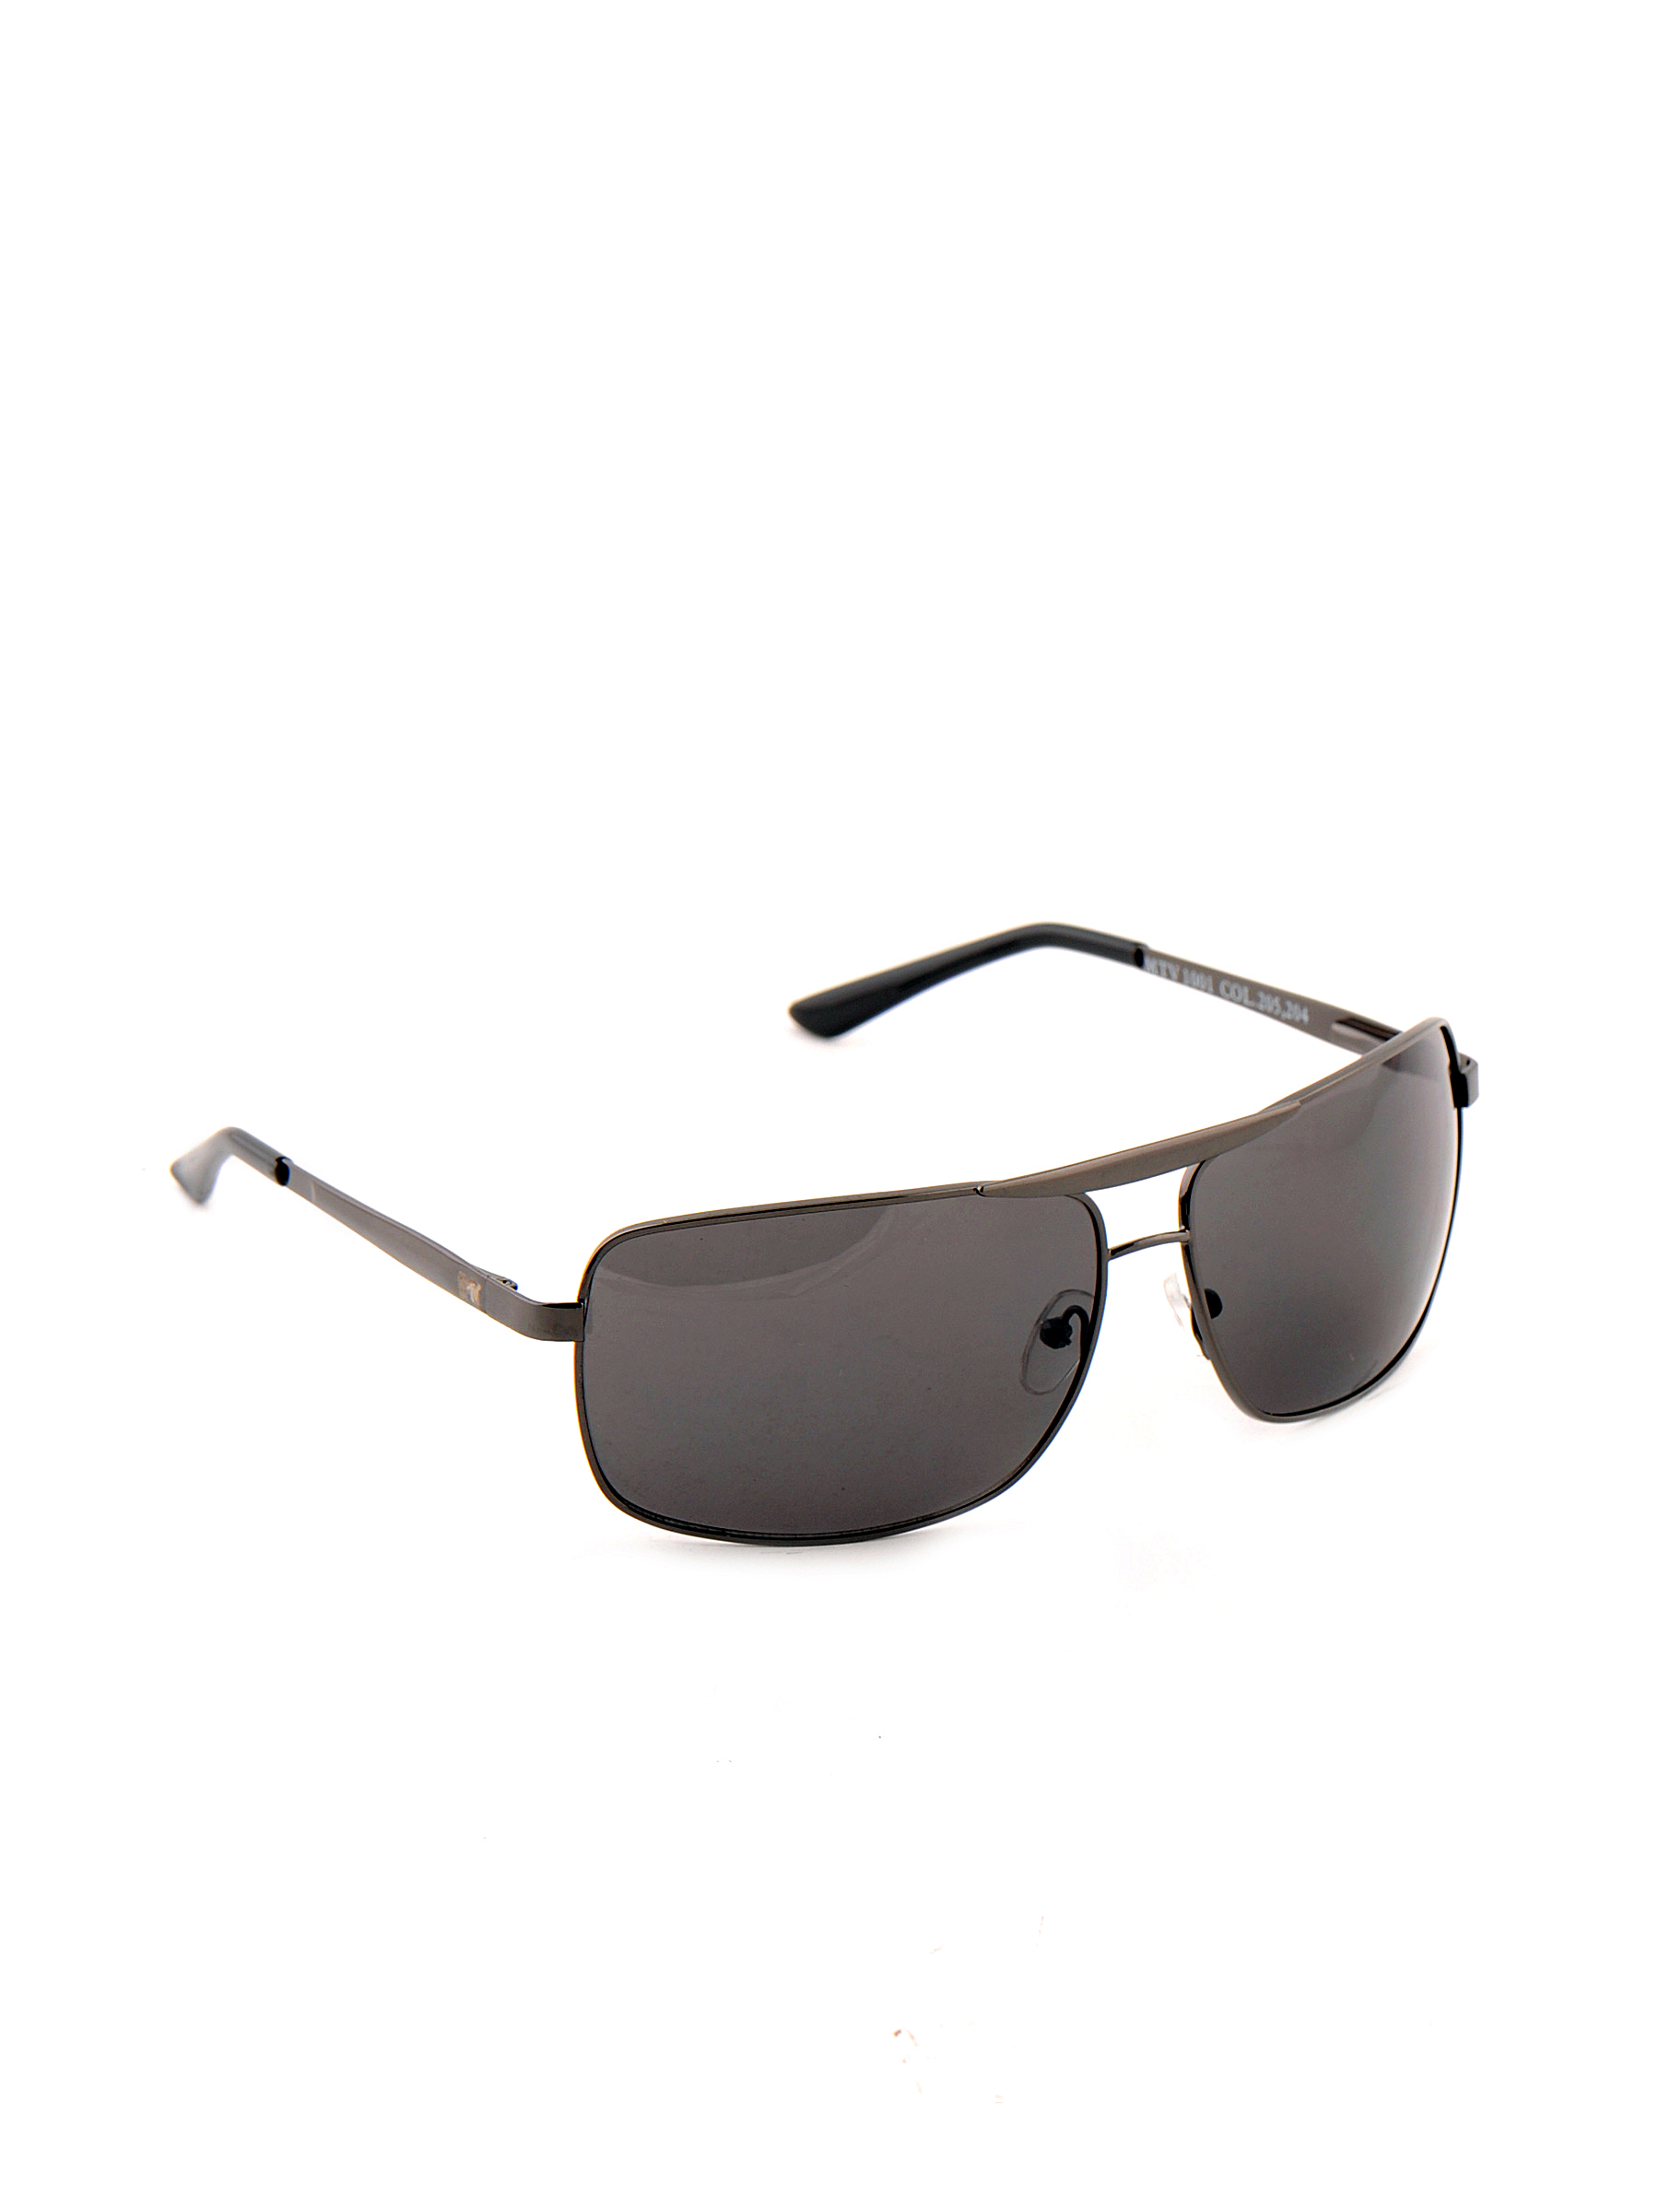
M tv Men My Fab Eyewear Black Sunglasses
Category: Accessories / Eyewear / Sunglasses
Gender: Men
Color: Black
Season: Winter 2016
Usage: Casual